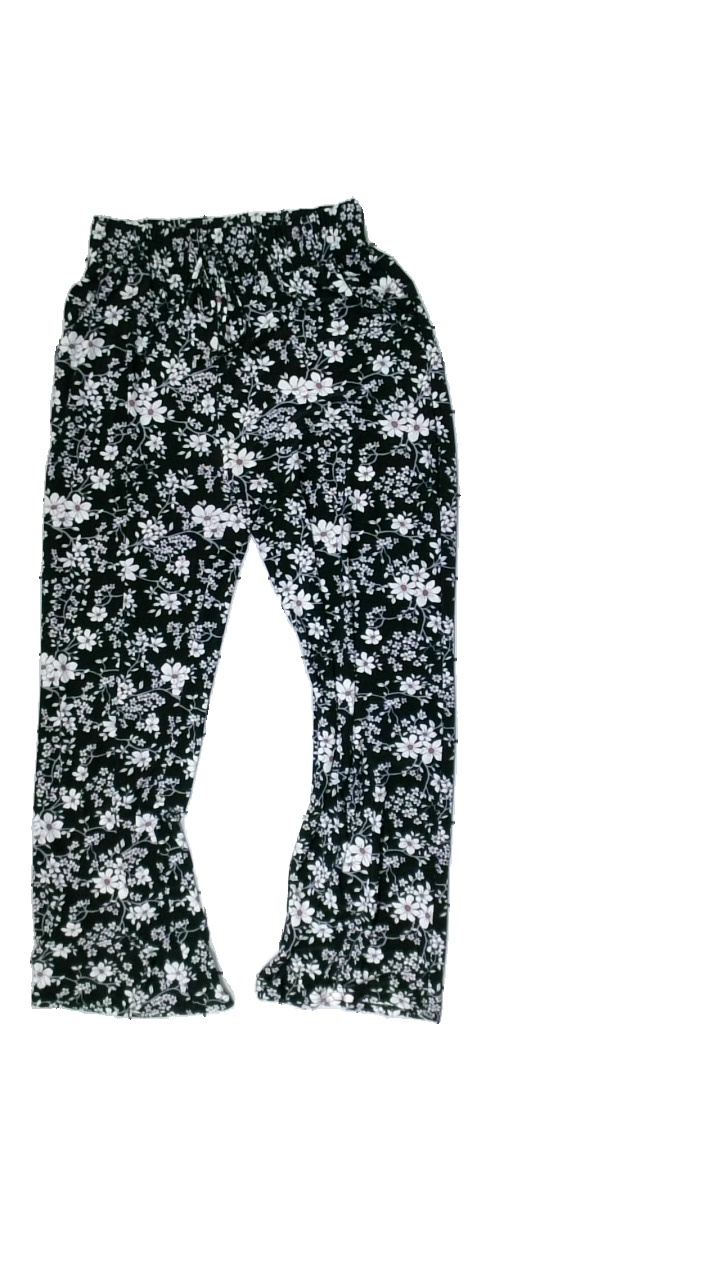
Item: Trousers (Ladies)
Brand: Missing
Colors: Black, White, Pink, Multicolor
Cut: Regular
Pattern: Floral print
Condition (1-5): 5
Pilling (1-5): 5
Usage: Reuse
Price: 50-100